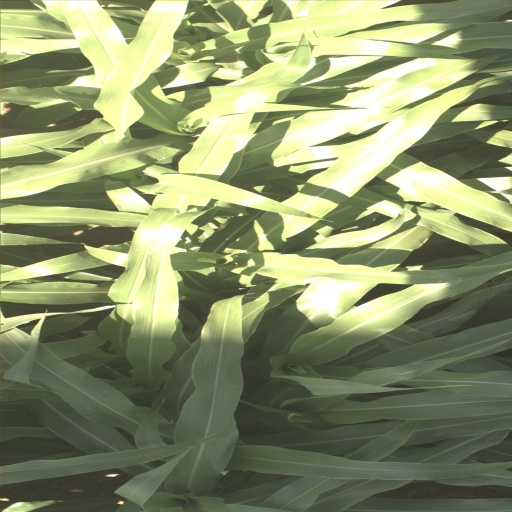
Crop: sorghum